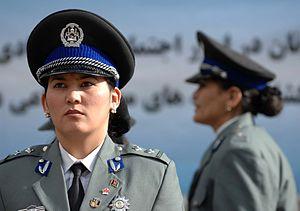
La Mission OTAN de formation en Afghanistan était une organisation militaire multinationale, initiée en novembre 2009 et dissoute fin 2014, chargée de fournir une formation de niveau supérieur pour les Forces armées afghanes regroupant la composante terre la composante air, les forces de police ainsi que l'Académie militaire nationale d'Afghanistan et les différentes écoles. Elle était aussi chargée de l'élaboration de la doctrine, de la formation et du conseil de la police nationale afghane. L'unité était placée sous le double commandement, de la MFO-A et du CSTC-A.